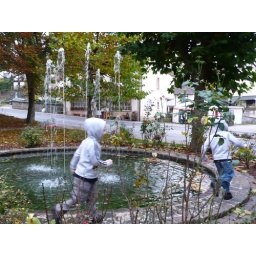
Looking at flowers and running around the fountain